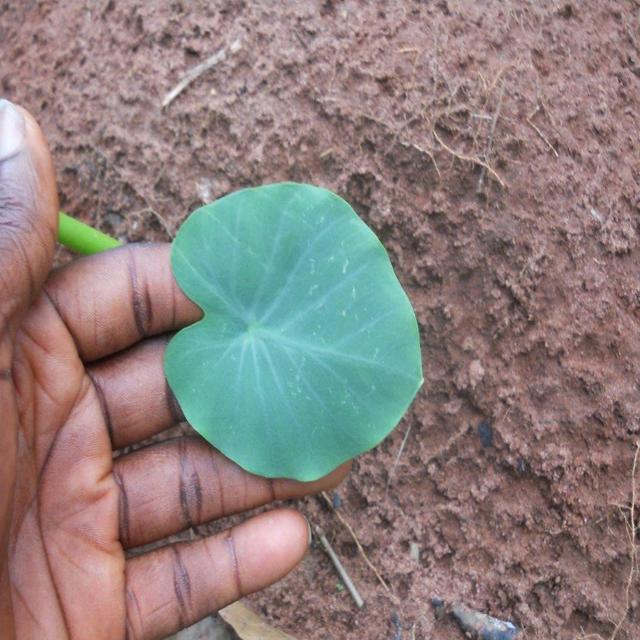
Label: Healthy